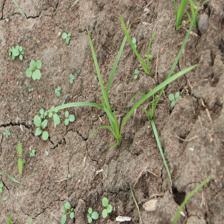
Label: Grass